Castle Street, Bridgwater

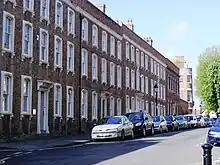
South side

Number 1 on the corner with West Quay and very close to the River Parrett was built as the Harbour Master's house and is now used as offices.